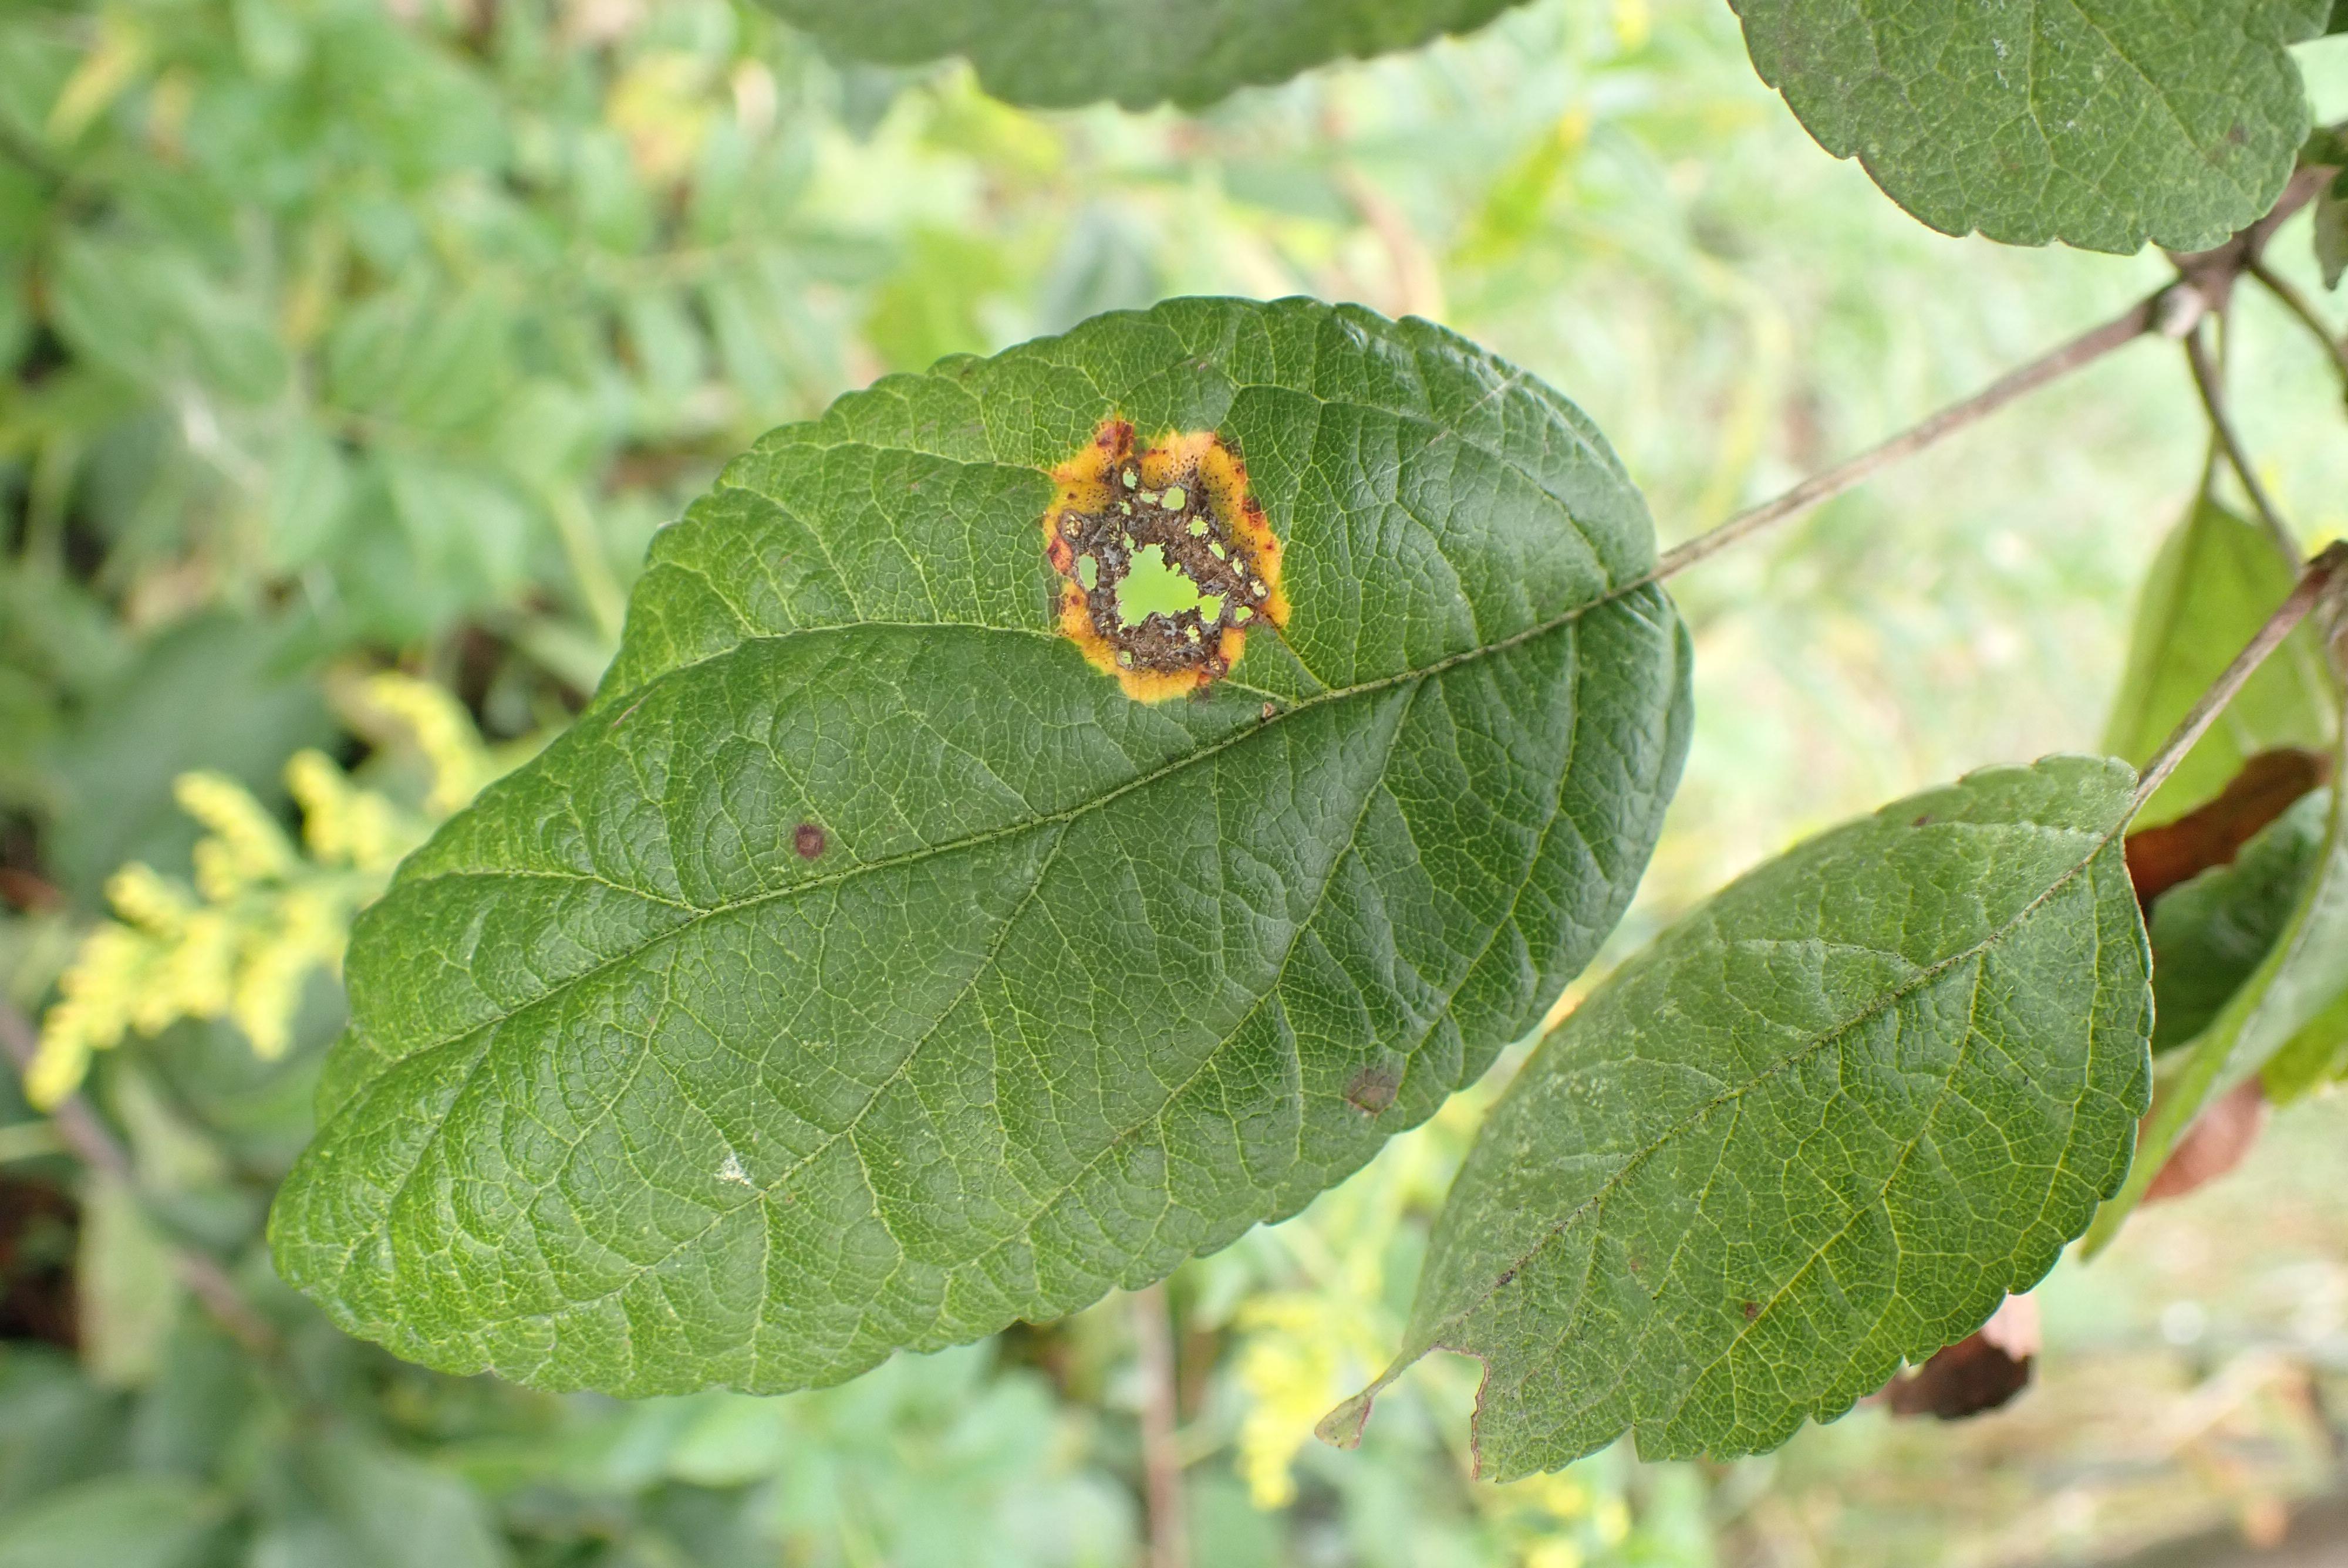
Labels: rust, complex